Shure 55SH

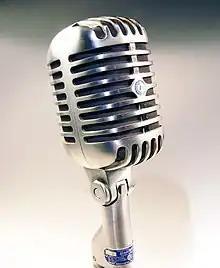
Shure 55S

The Shure 55SH is a professional cardioid dynamic microphone that has been commonly used in broadcast applications since 1939. Designed by American audio products company Shure, it has been described as "iconic" in pamphlets and reviews, after the Elvis stamp issued by the U.S. Postal Service in 1993. It was widely adopted in radio, television, and recording studios. From the 1940s until the end of the 20th century, it maintained its popularity in the professional environment. Shure designed the Unidyne transducer in 1939 and then greatly improved it in 1959, based on research and development by Shure engineer Ernie Seeler.